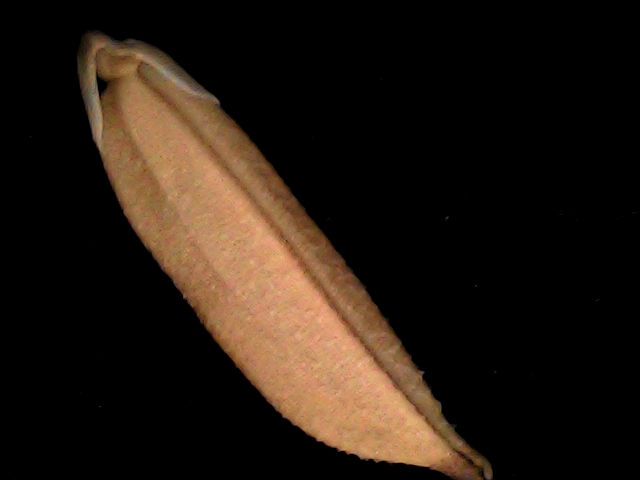
Rice variety: BD70